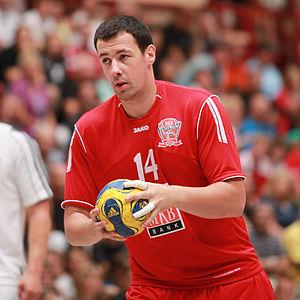
L'Équipe de Serbie masculine de handball est une sélection représentant les meilleurs joueurs serbes de handball sous l'égide de la Fédération serbe de handball. Elle a été créée en 2006 à la suite de la dissolution de la Serbie-et-Monténégro.
Marko Vujin, né le 7 décembre 1984 à Bačka Palanka, est un joueur de handball serbe. Il mesure 2,01 mètres et pèse 104 kilos. Il joue au poste d'arrière droit et évolue depuis la saison 2019-2020 pour le club portugais du Sporting CP. International serbe, il est vice-champion d'Europe en 2012.